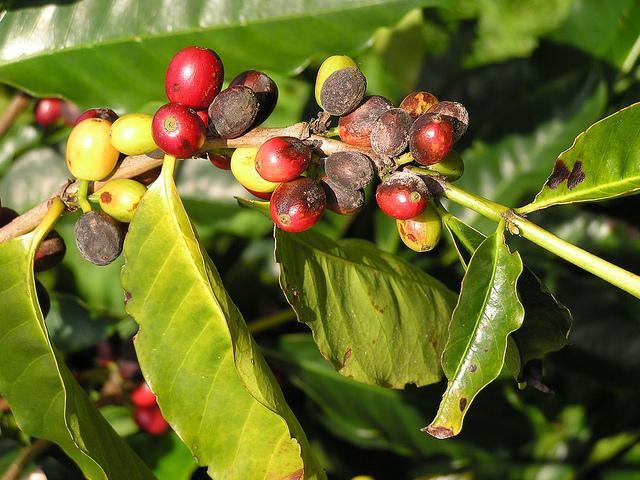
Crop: unknown
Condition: coffee_coffee_berry_blotch